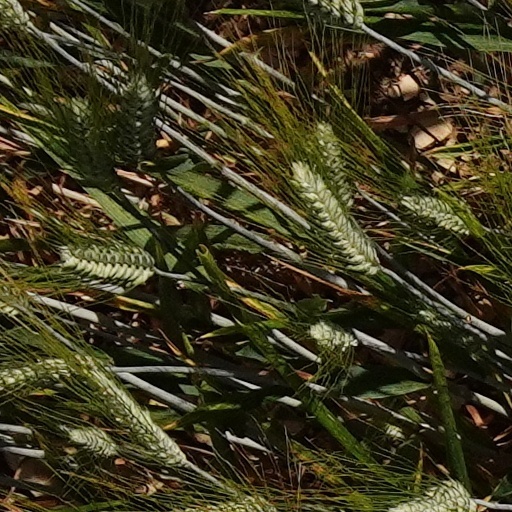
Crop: wheat